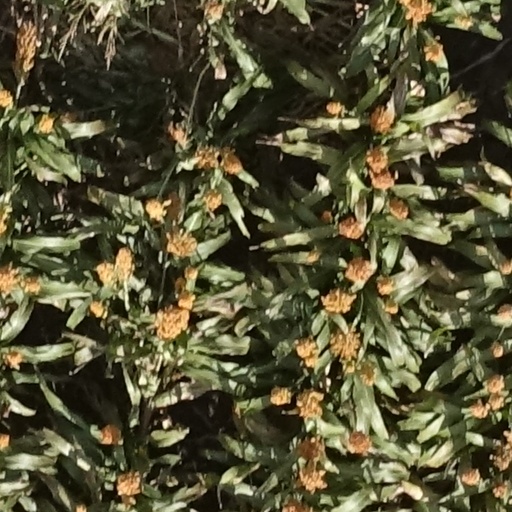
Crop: sorghum